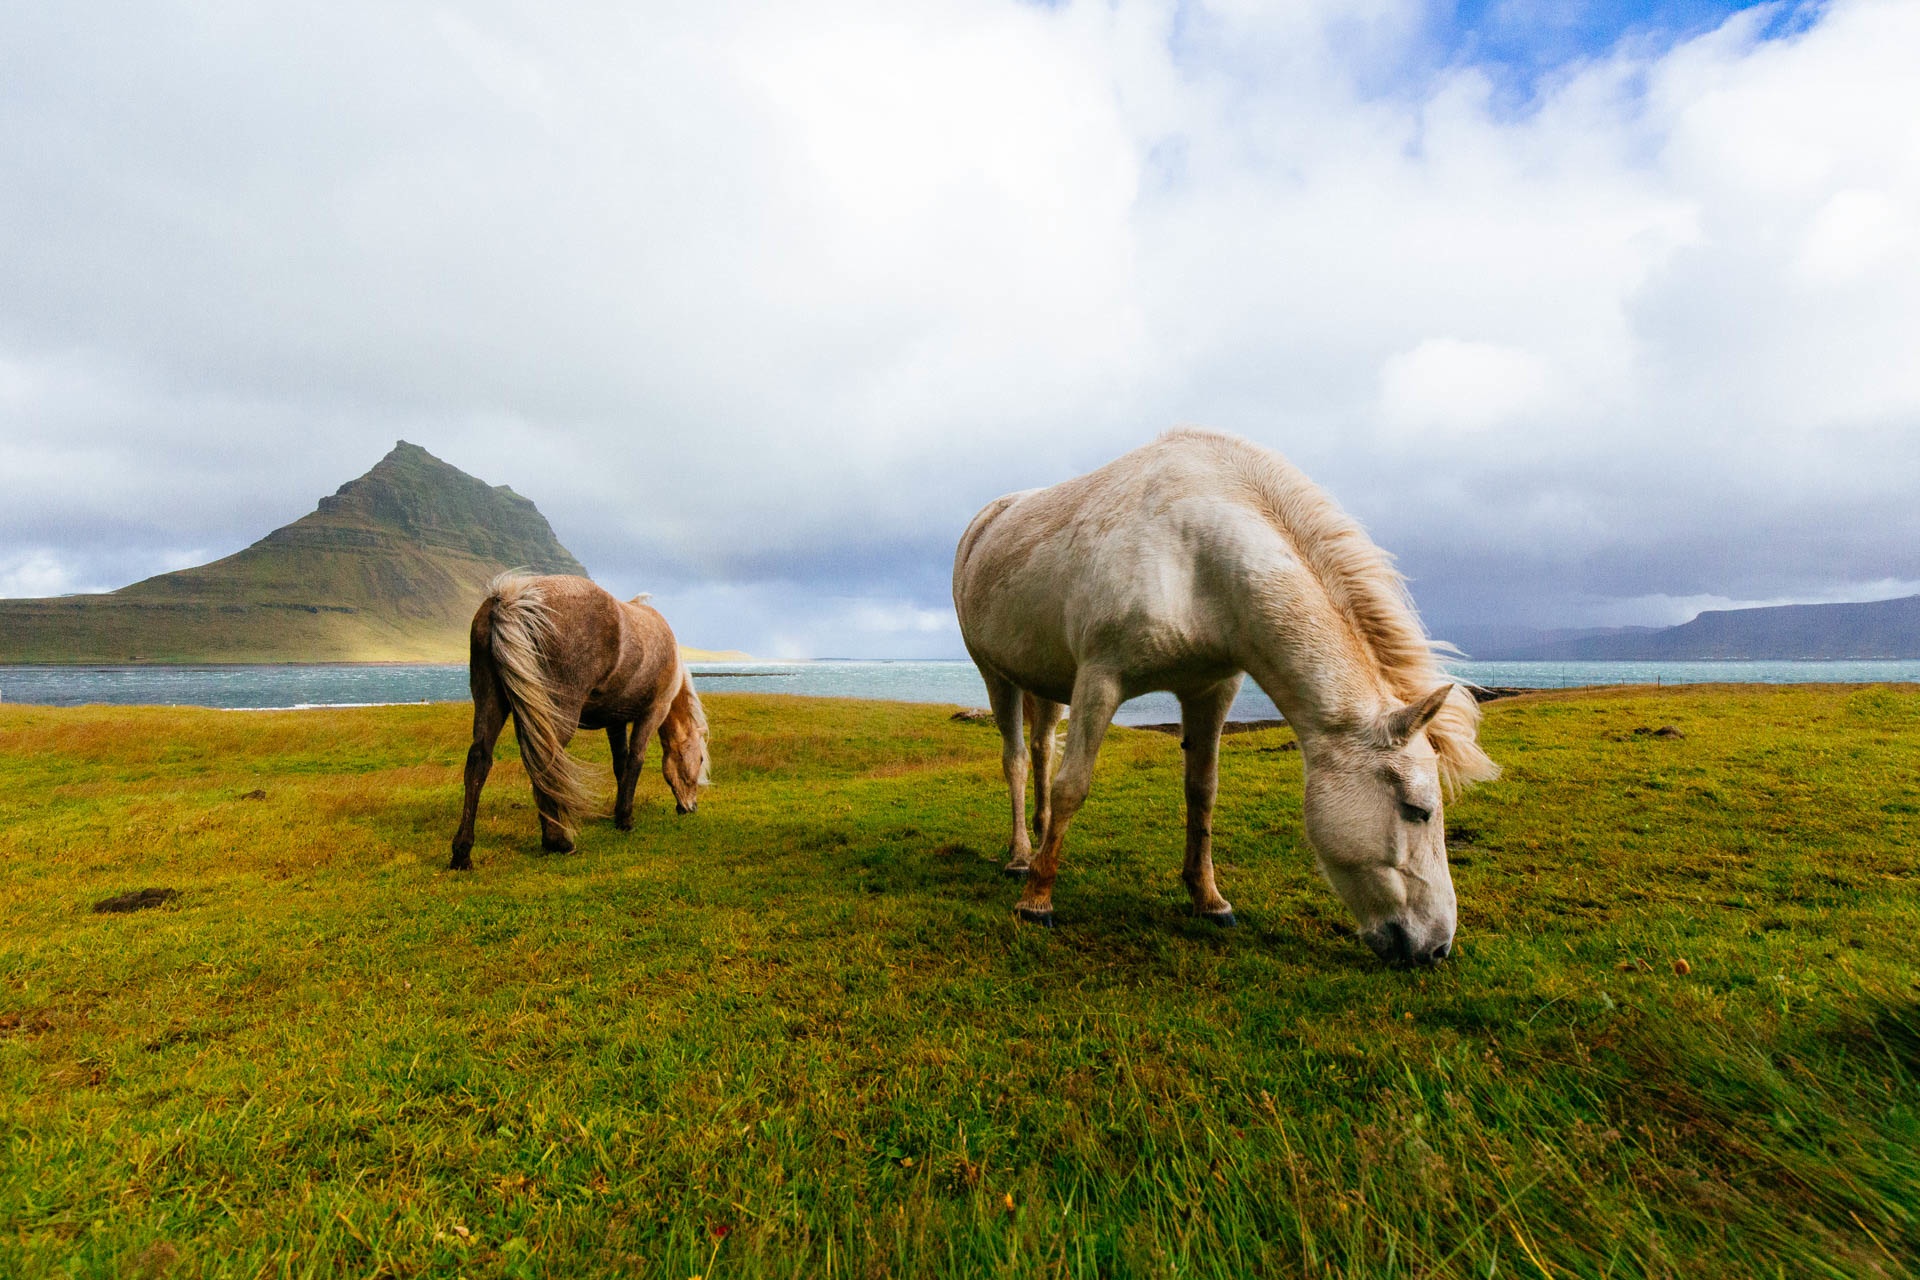
landscape, nature, grass, wilderness, mountain, field, meadow, prairie, wildlife, herd, pasture, grazing, horse, mammal, fauna, plain, grassland, plateau, habitat, ecosystem, tundra, steppe, rural area, natural environment, cattle like mammal, horse like mammal